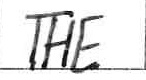
Label: the